Abdoulay Konko

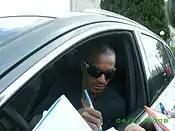
Konko signing an autograph.

A youth product of Juventus, Konko was loaned to Crotone with Giovanni Bartolucci, Tomas Guzman, Antonio Mirante, Matteo Paro and Daniele Gastaldello in 2004 and with Guzman in 2005.